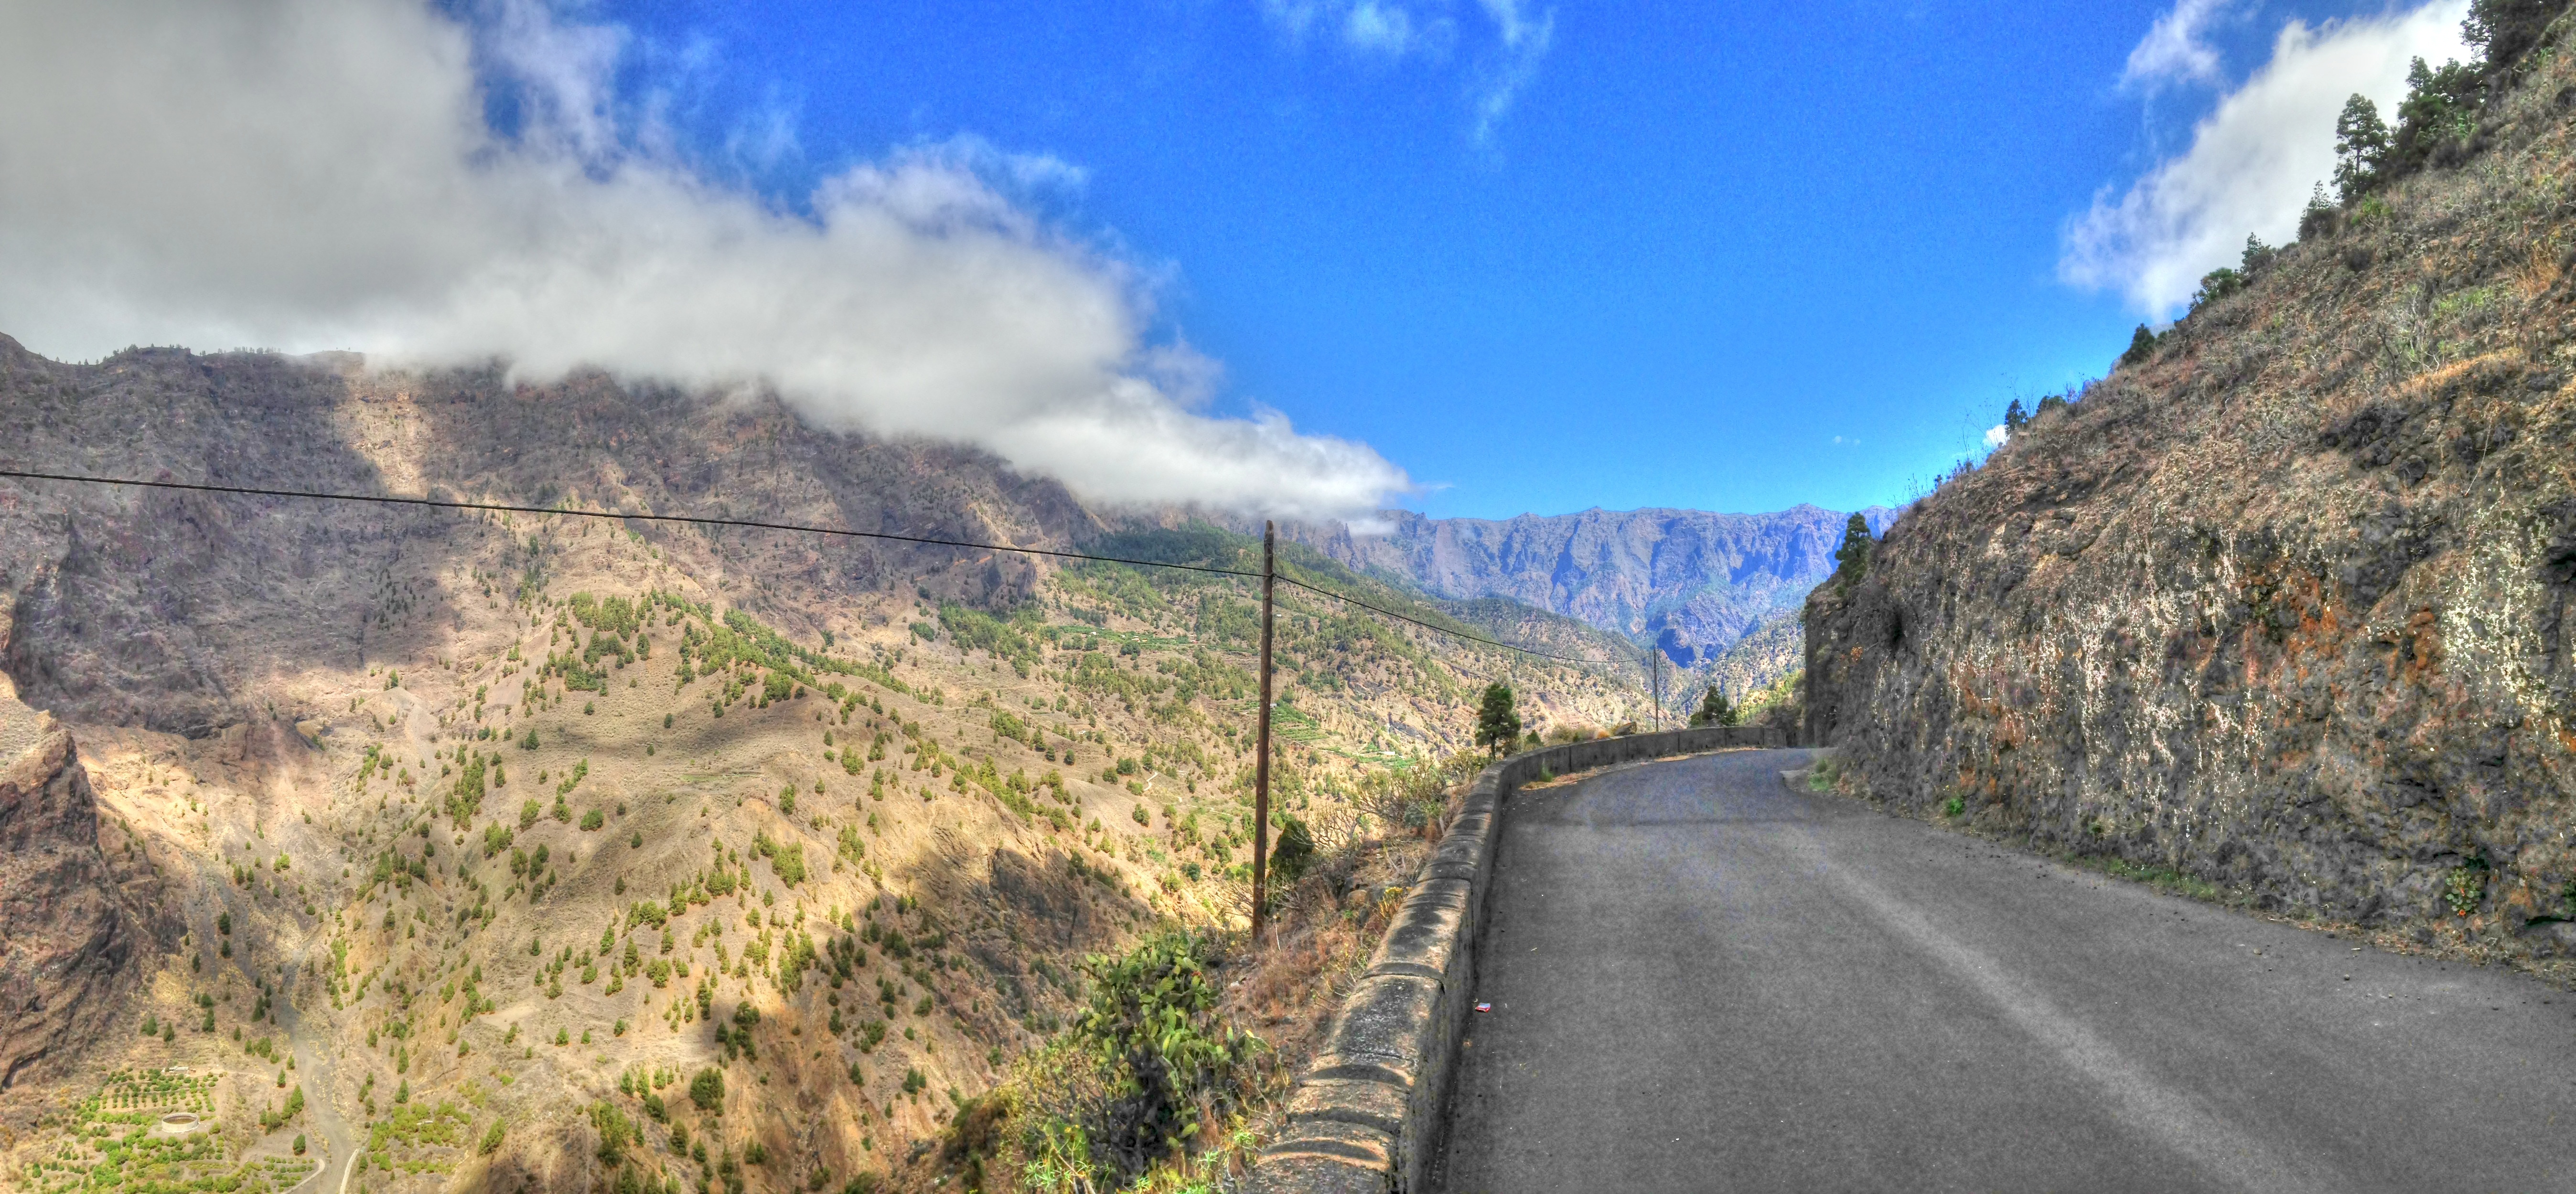
mountain, road, trail, highway, valley, mountain range, cliff, canyon, terrain, ridge, infrastructure, plateau, landform, mountain pass, mountainous landforms, geological phenomenon